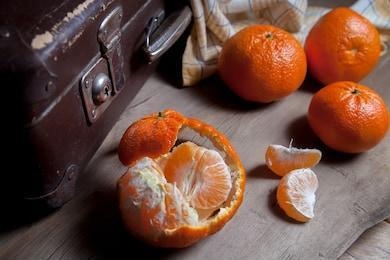
Label: mandarine